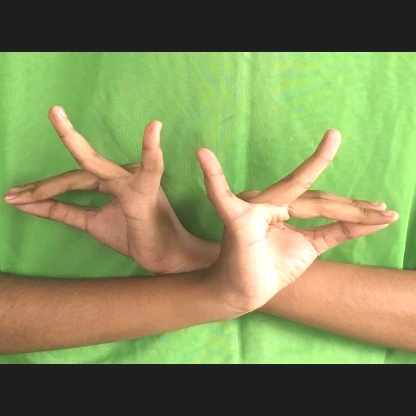
Mudra: Katakavardhana